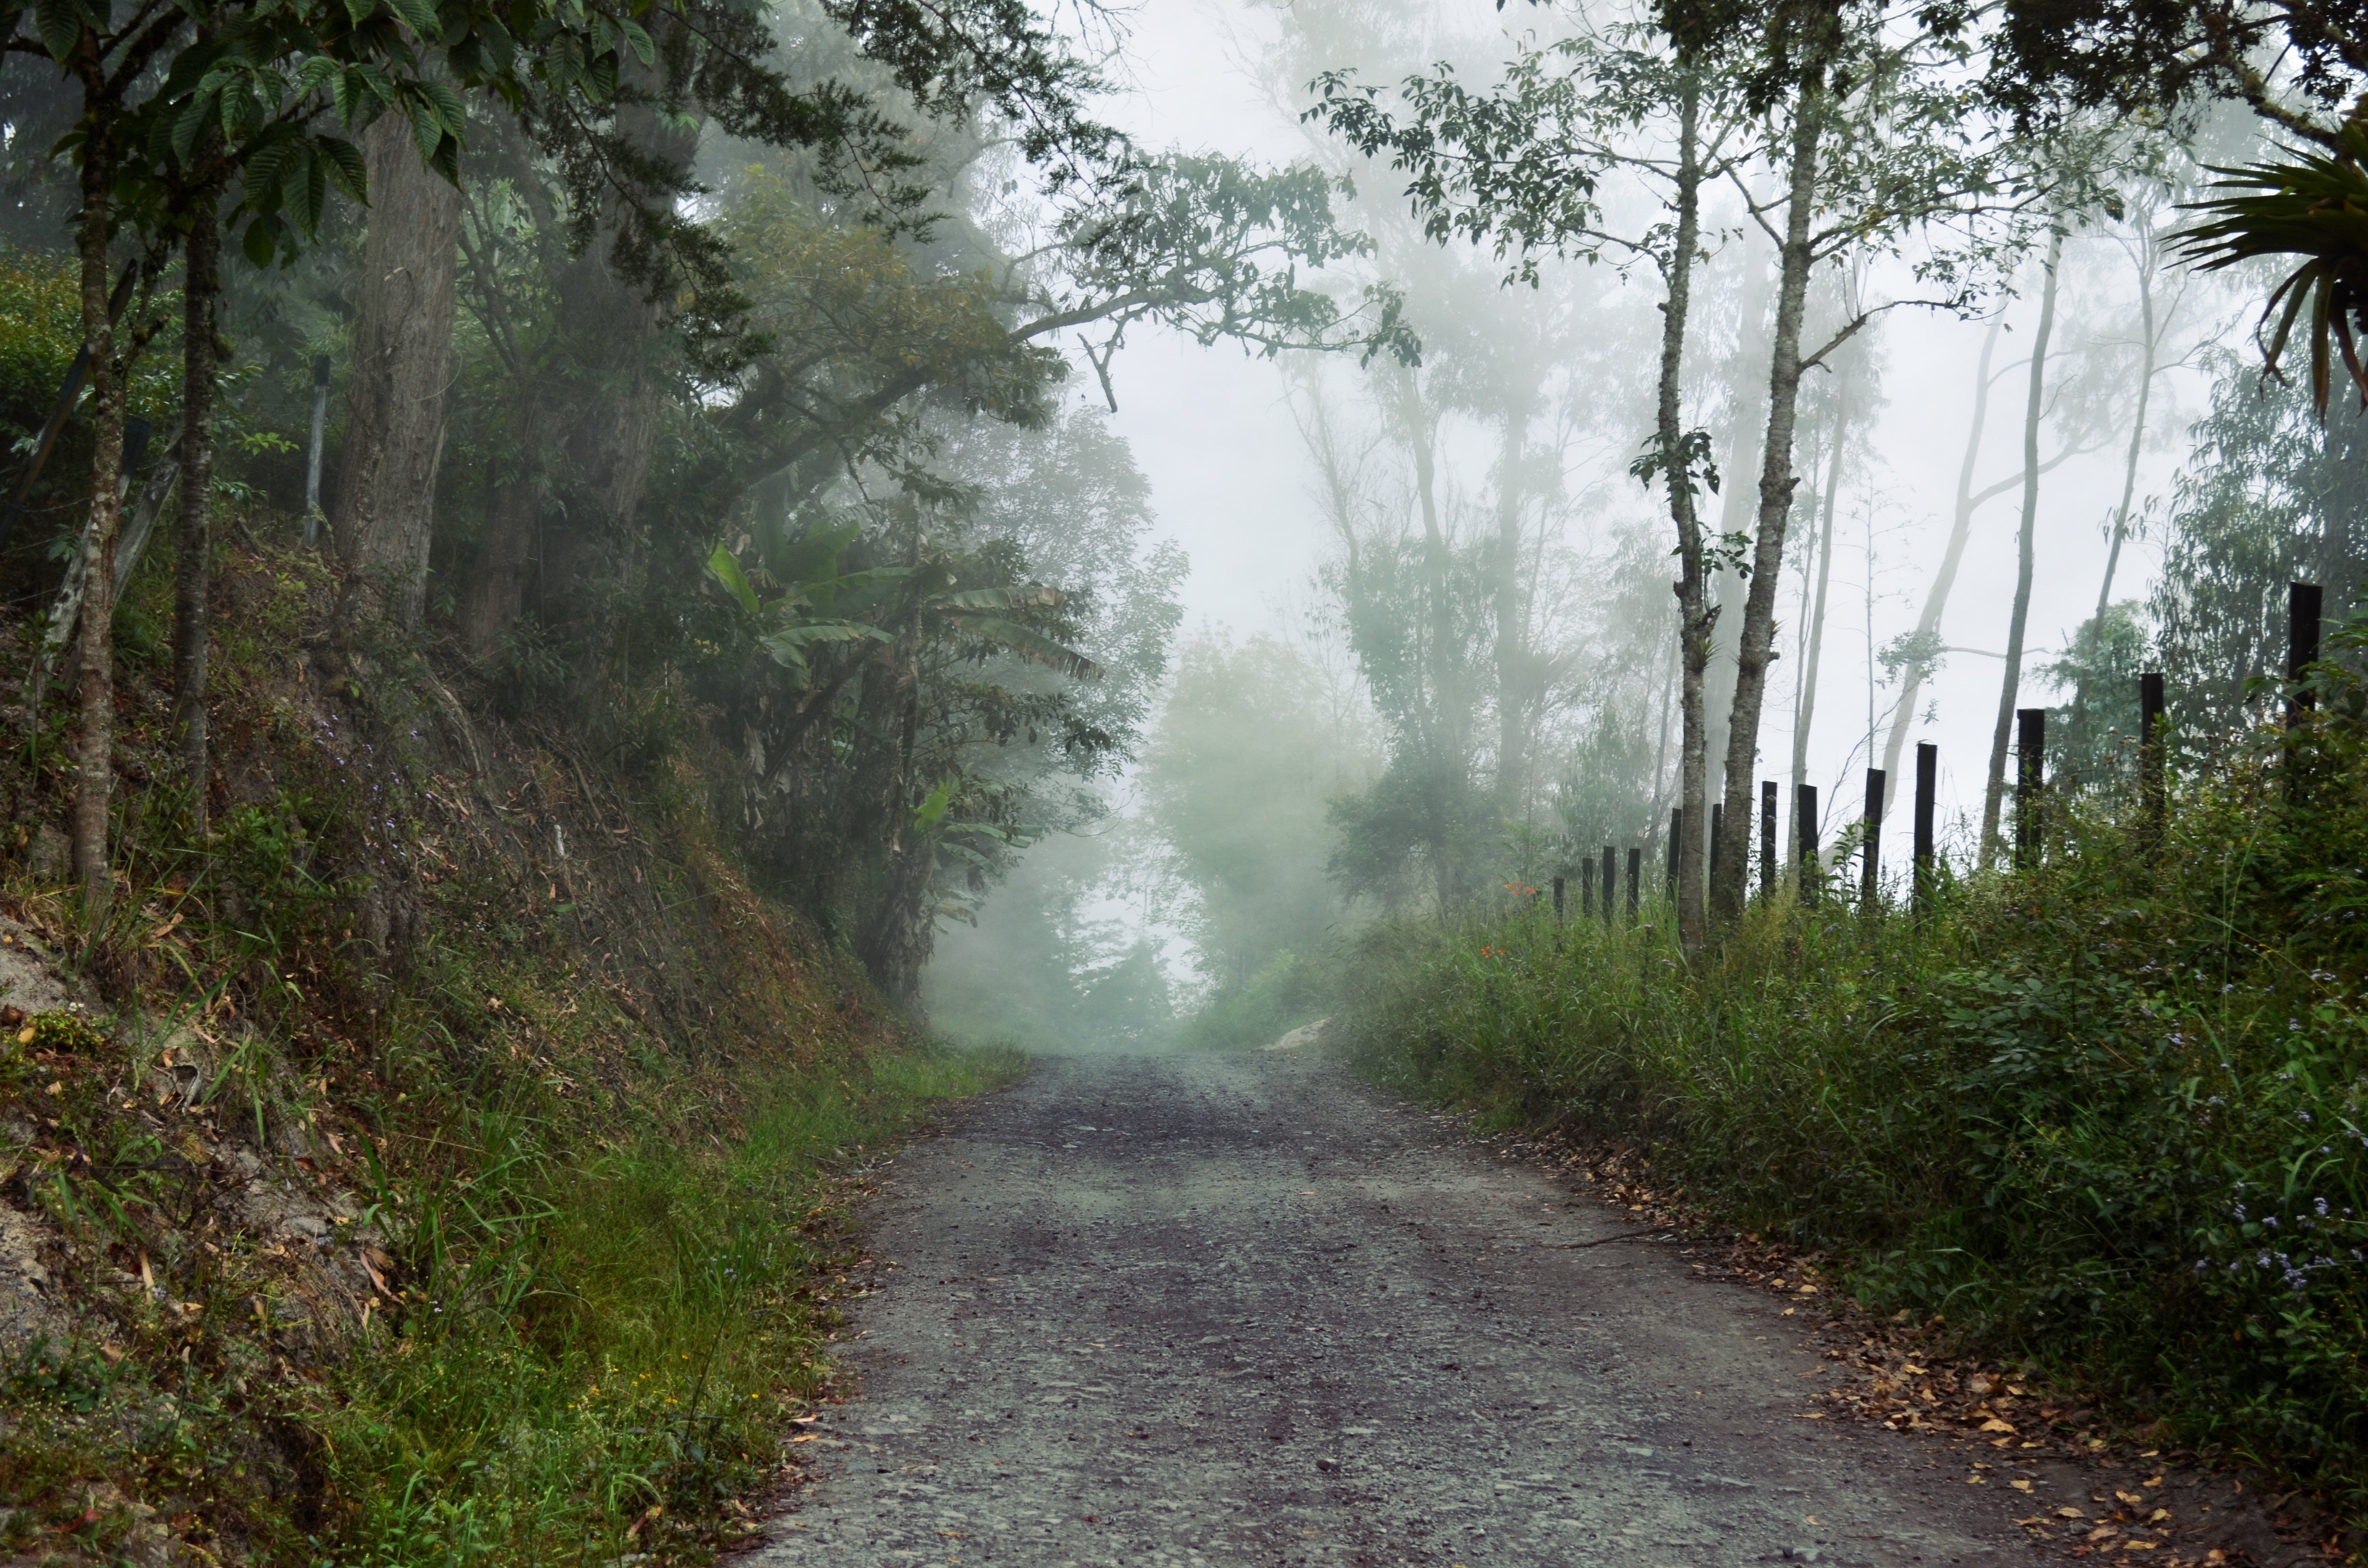
landscape, tree, nature, forest, pathway, outdoor, wilderness, fog, road, mist, hiking, trail, sunlight, morning, foggy, foliage, mystery, jungle, scenic, rainforest, woodland, habitat, ecosystem, natural environment, atmospheric phenomenon